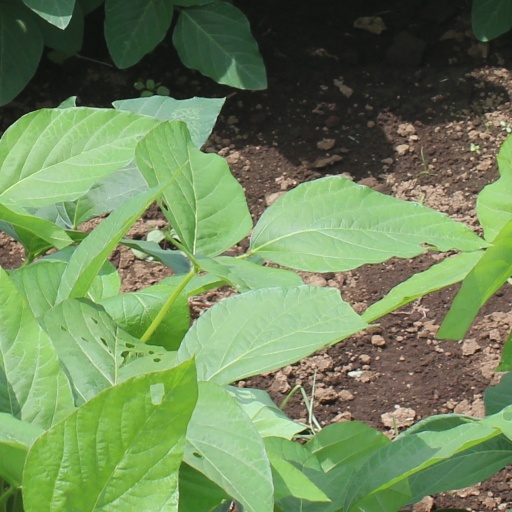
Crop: soybean